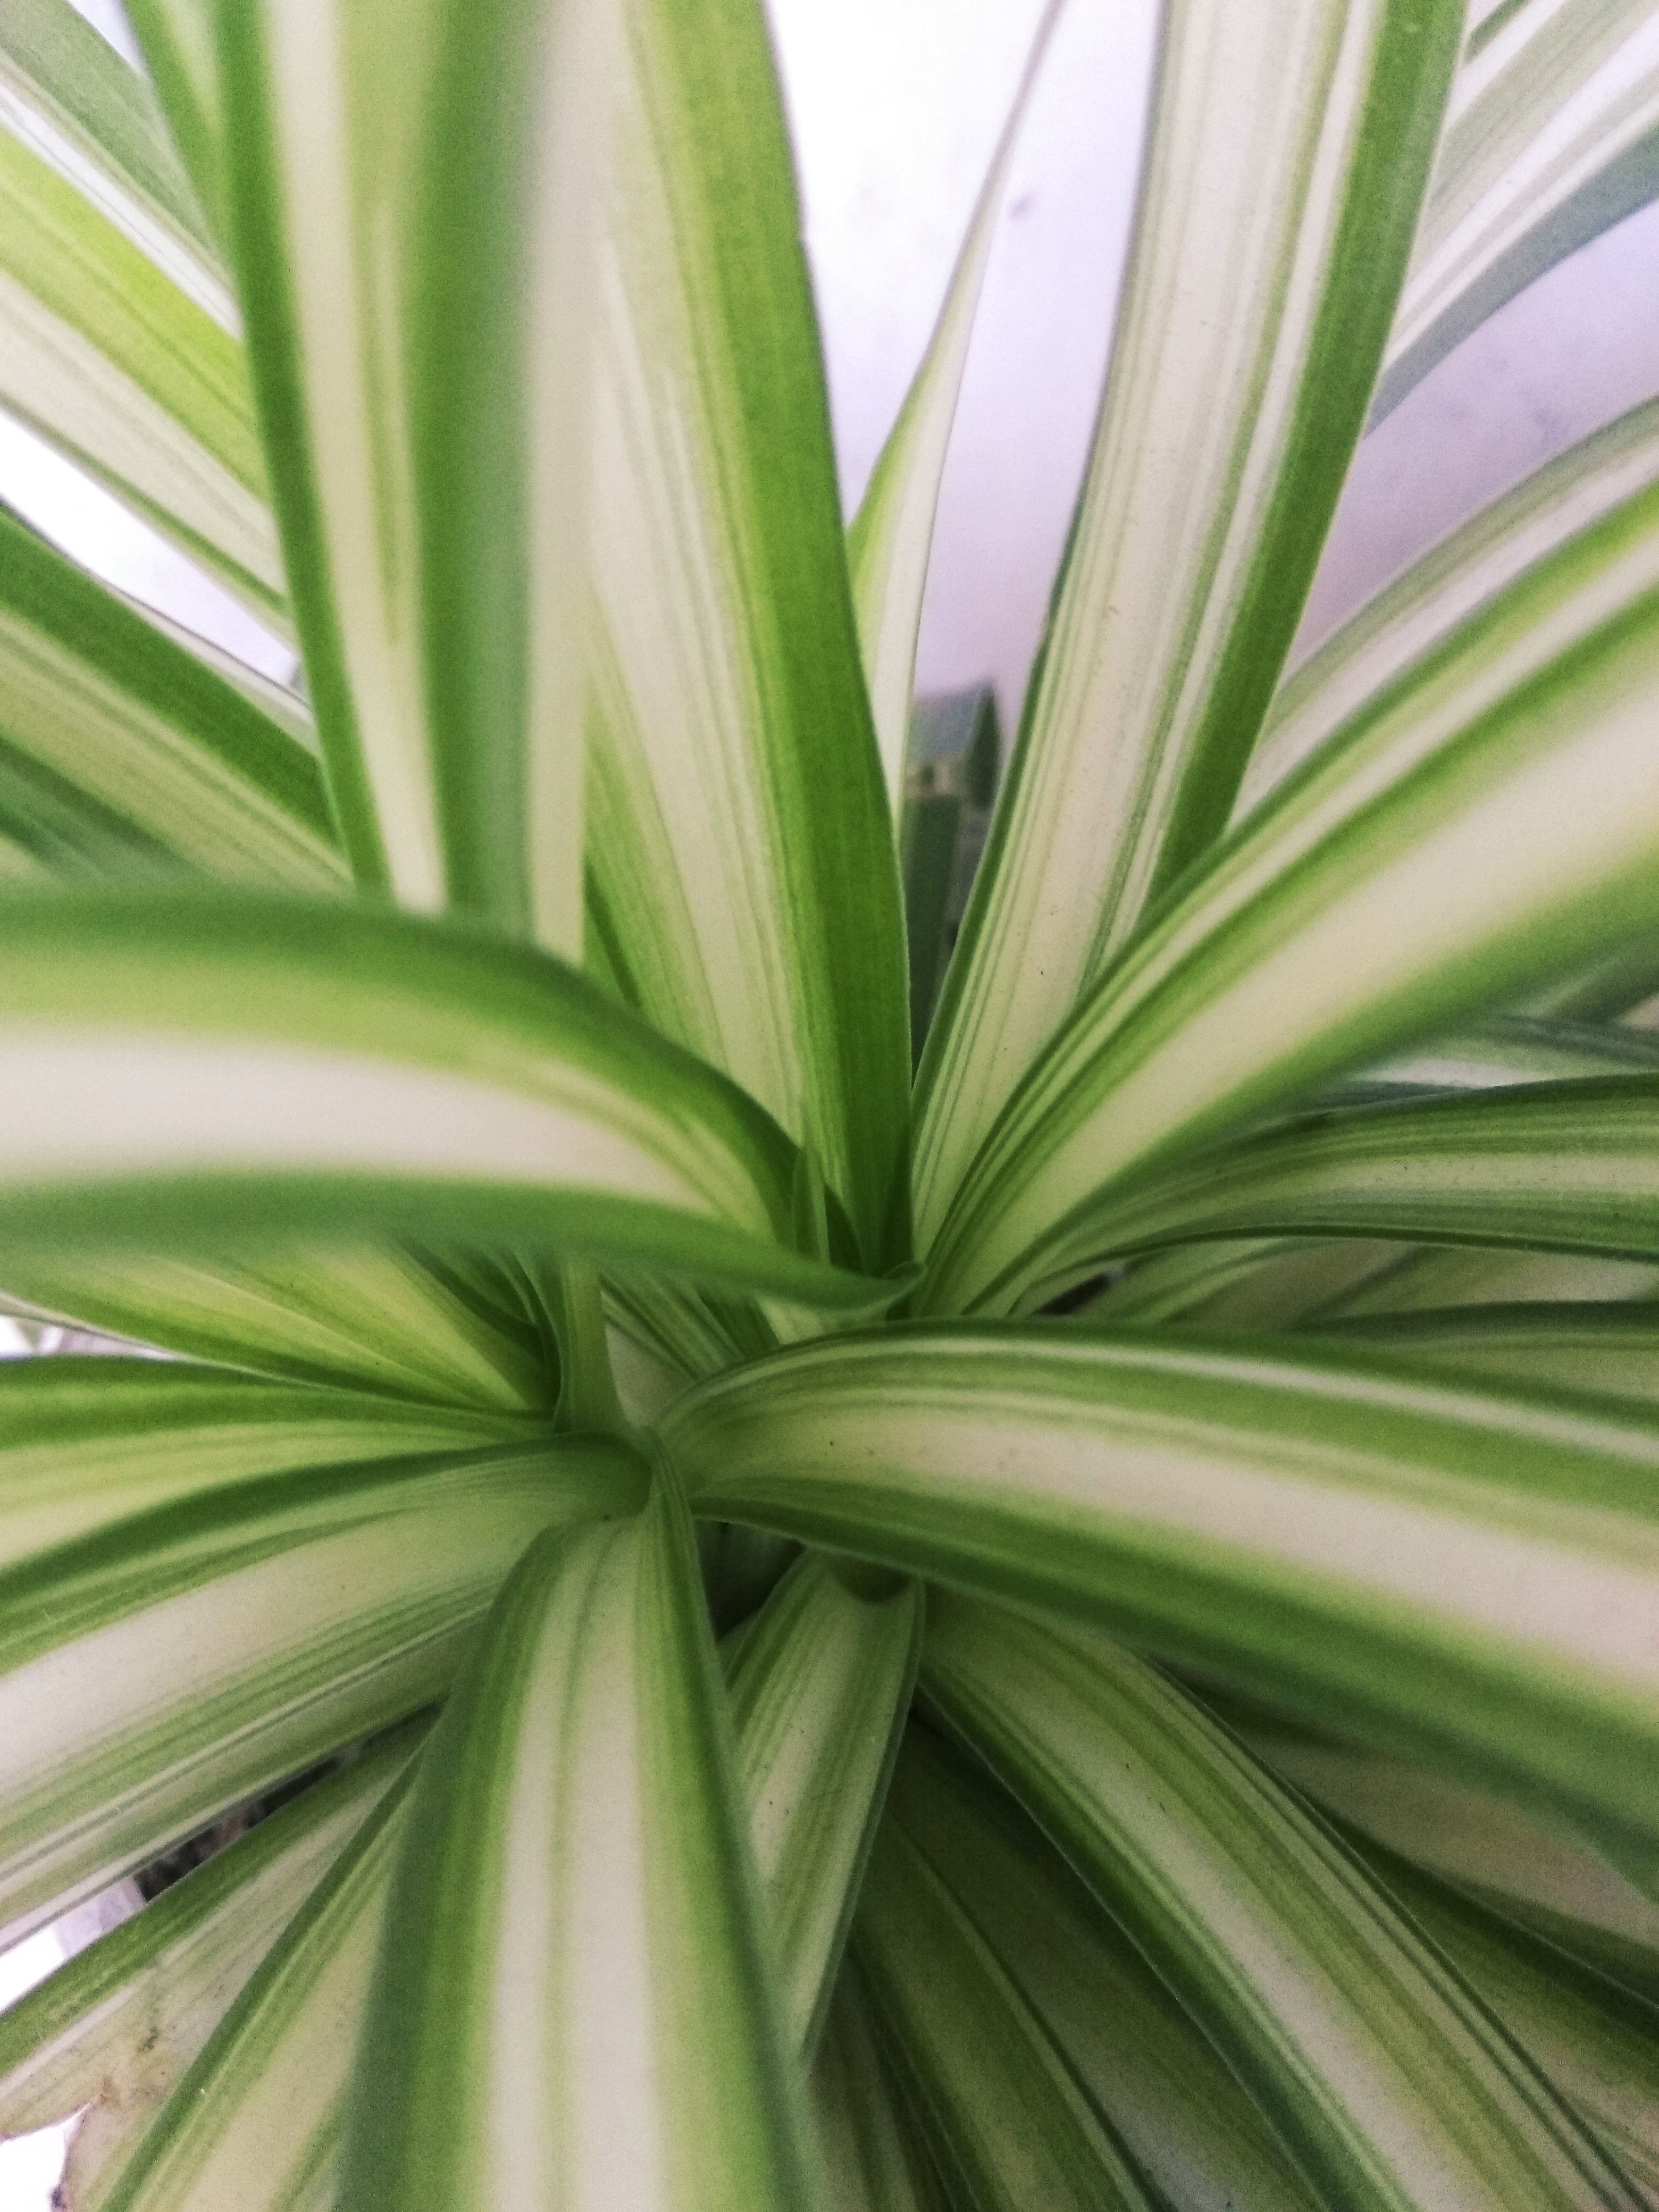
flowers, small, garden, beautiful, yucca, leaf, plant, terrestrial plant, flower, houseplant, botany, arecales, tree, agave, herb, perennial plant